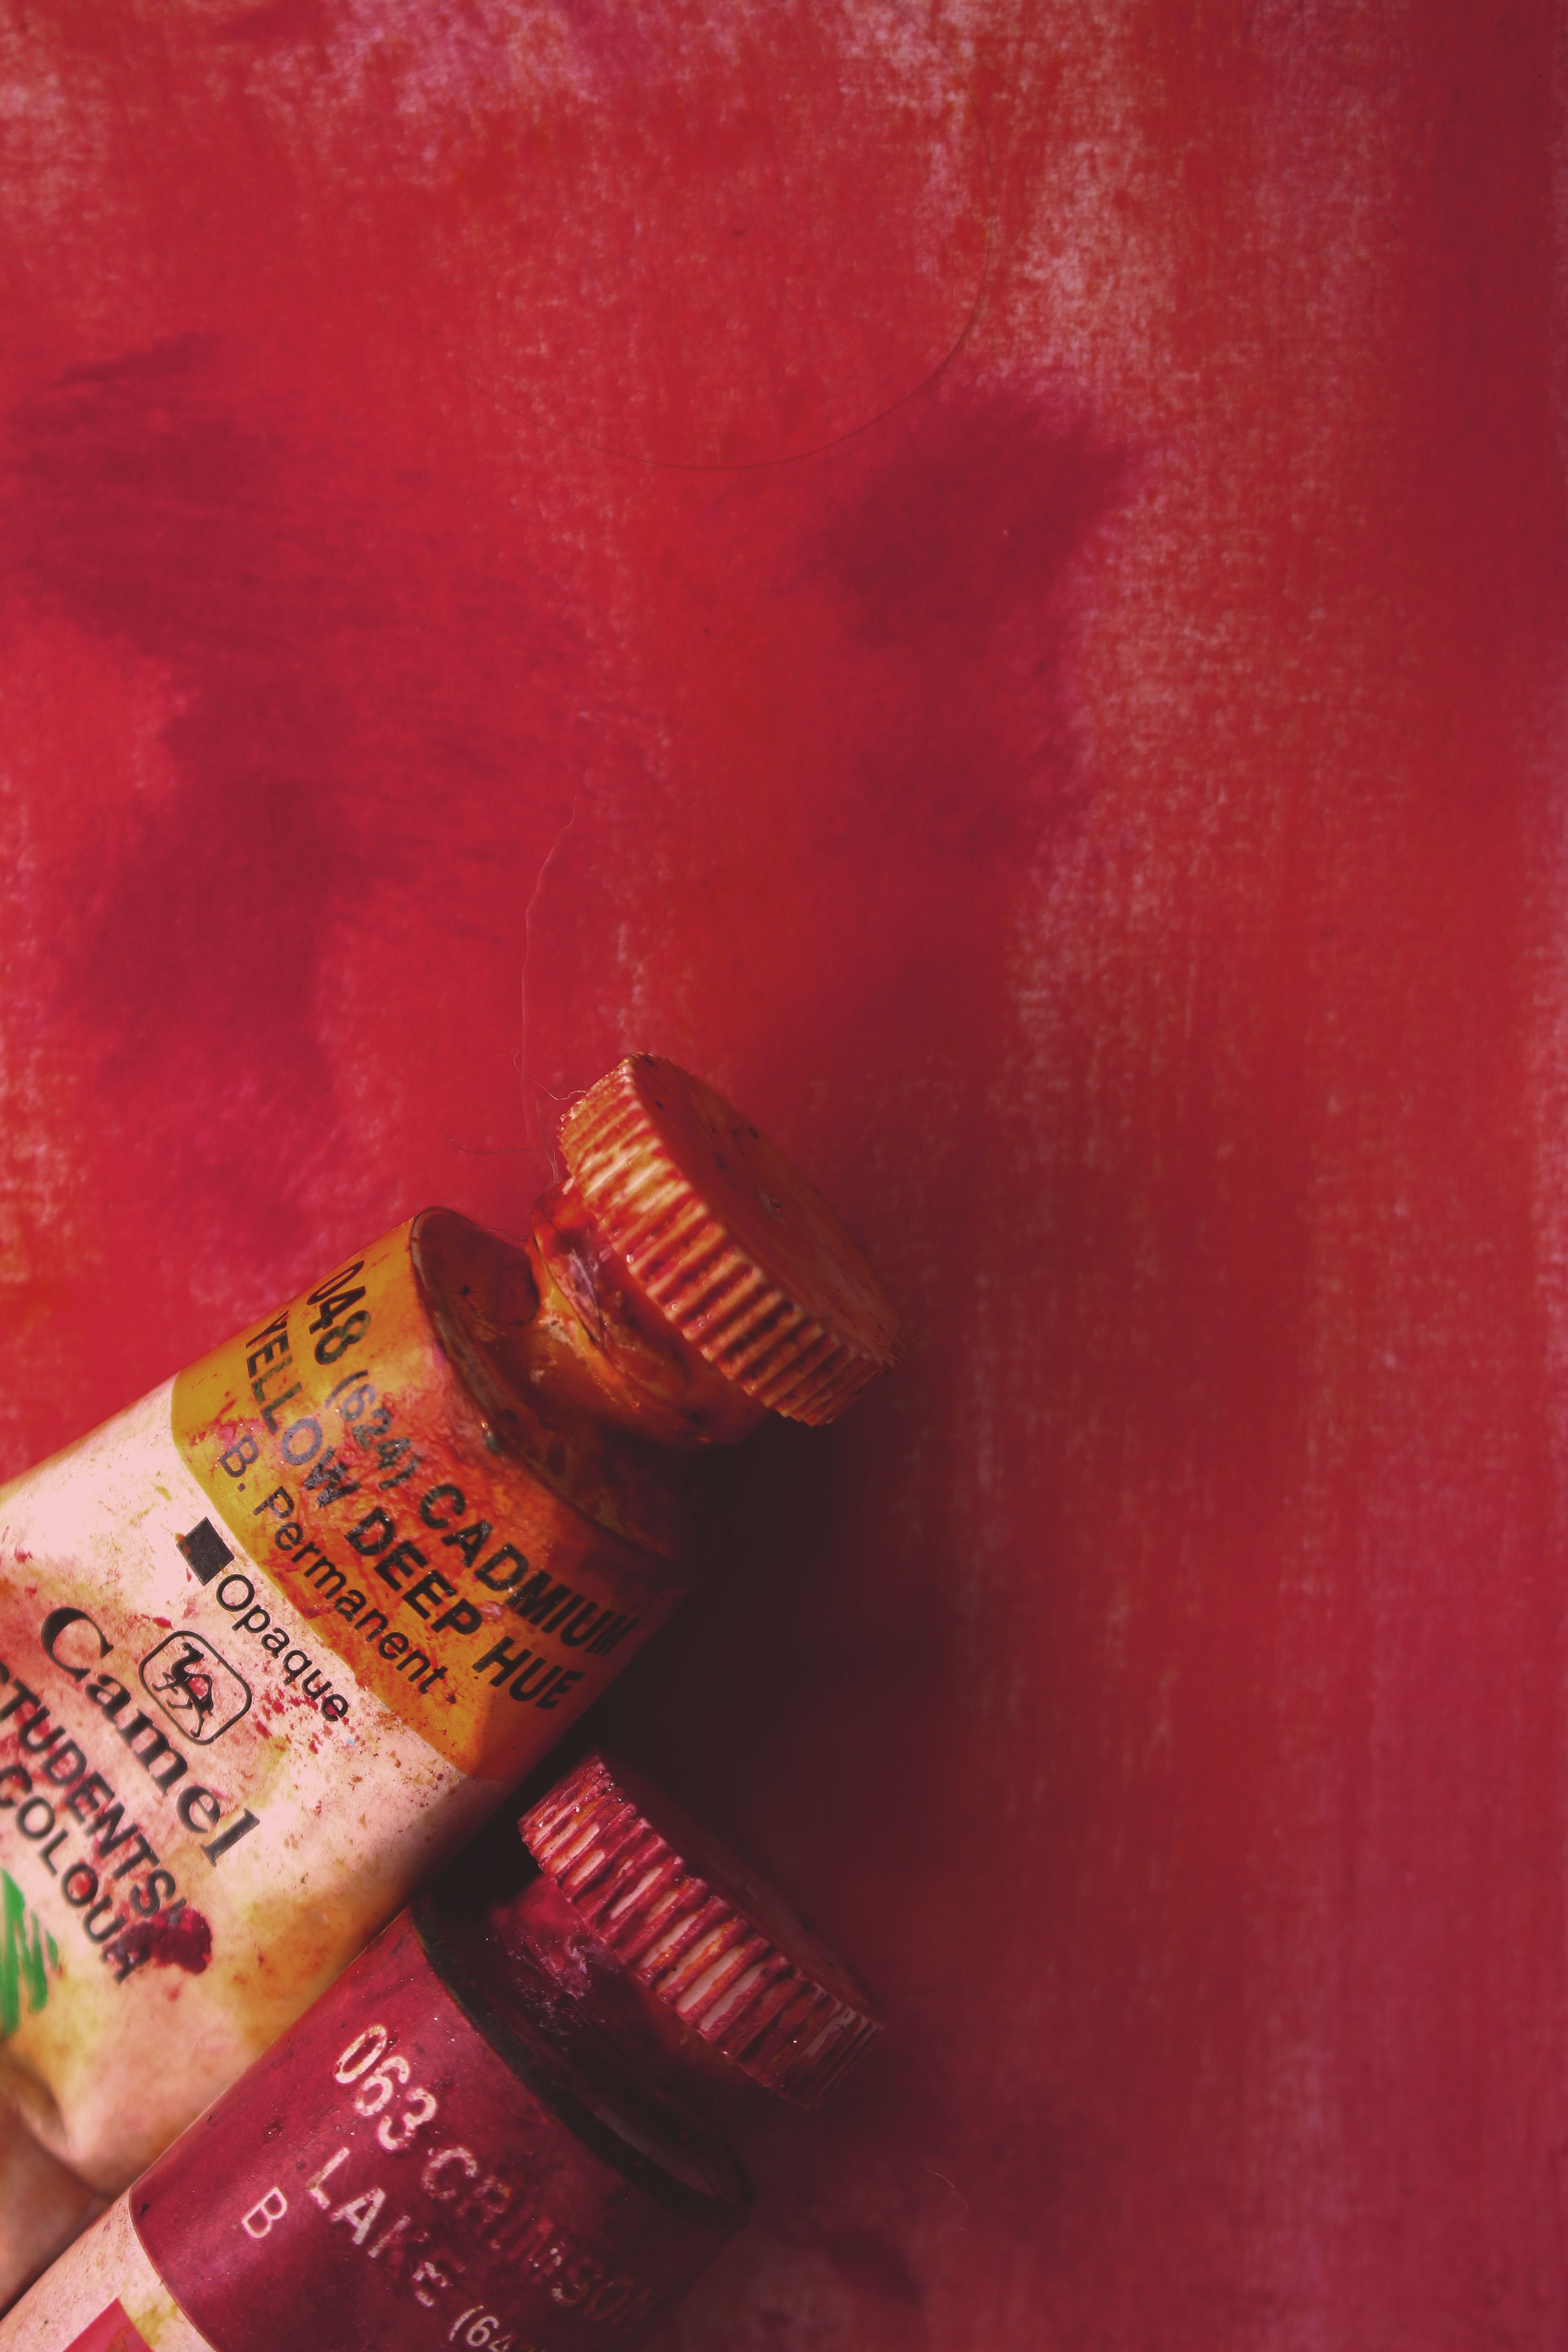
flower, petal, red, color, artist, paint, pink, lip, painting, close up, colour, art, bright, brushes, macro photography, acrylic paint